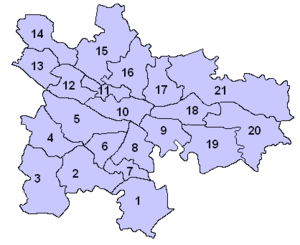
Le Conseil municipal de Glasgow, l'administration locale de la ville de Glasgow, en Écosse, est devenu l'un des premiers échelons local d'Ecosse en 1996, depuis le Gouvernement Local etc. Act de 1994. Les frontières de la ville de Glasgow diffèrent de celles du district de la ville de Glasgow de la région de Strathclyde : des parties de Cambuslang, de Halfway et de Rutherglen et Fernhill ne sont plus représentées par le conseil municipal de Glasgow mais par le nouveau conseil de South Lanarkshire.